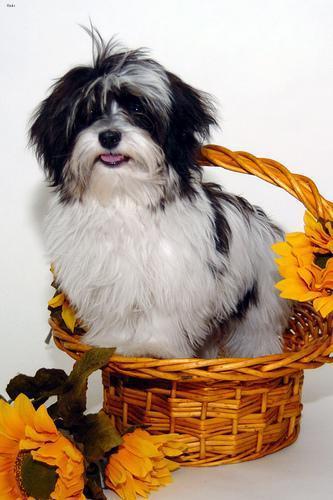
havanese